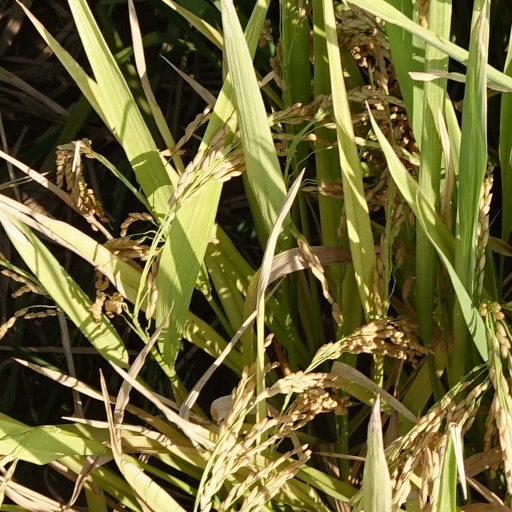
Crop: rice